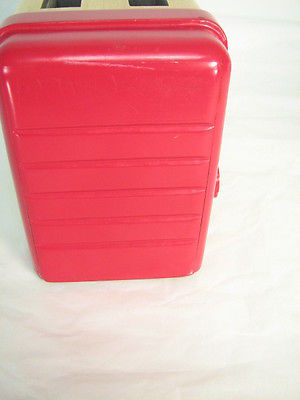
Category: toaster